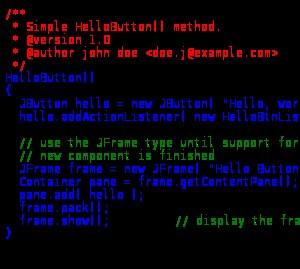
Les commentaires sont, en programmation informatique, des portions du code source ignorées par le compilateur ou l’interpréteur, car destinées en général à un lecteur humain et non censées influencer l’exécution du programme.
En informatique, le code source est un texte qui présente les instructions composant un programme sous une forme lisible, telles qu'elles ont été écrites dans un langage de programmation. Le code source se matérialise généralement sous la forme d'un ensemble de fichiers texte.